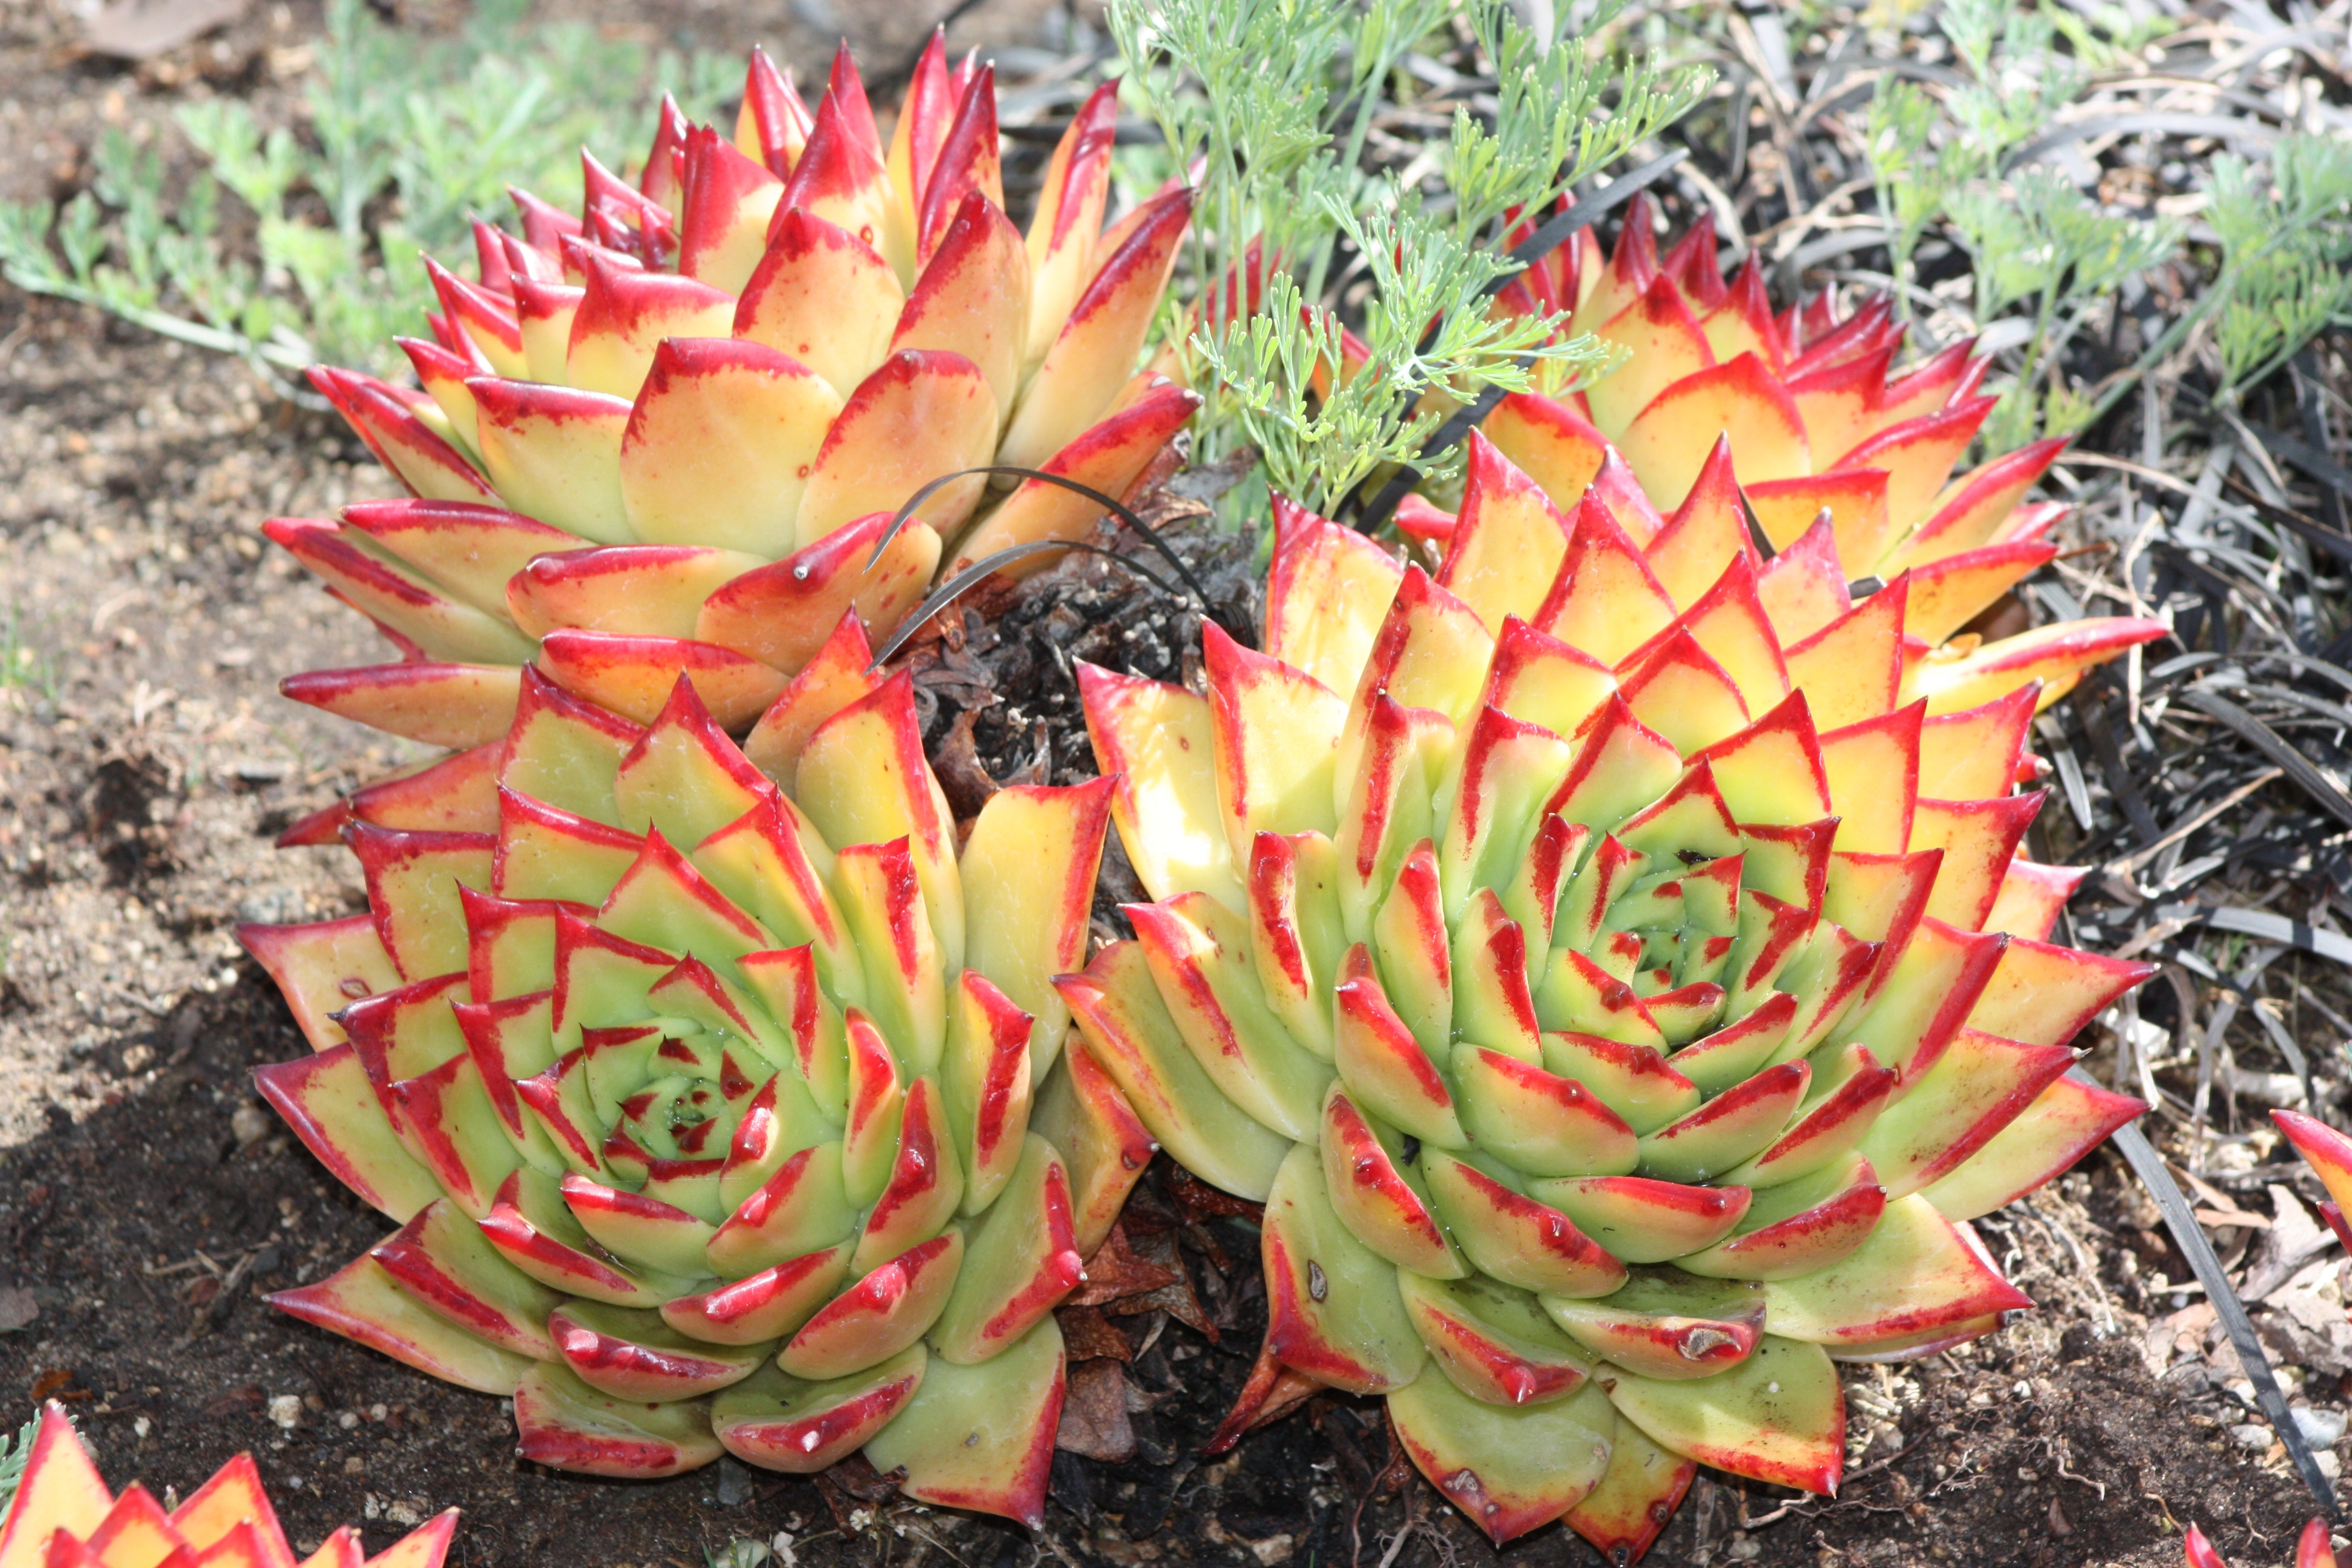
nature, cactus, plant, fruit, desert, flower, bloom, rose, food, produce, color, botany, succulent, garden, flora, carving, flowering plant, prickly pear, desert rose, land plant, hedgehog cactus